Mansio

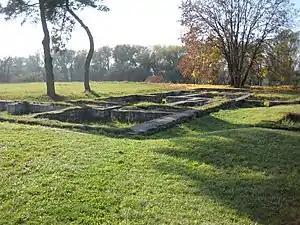
Foundation of Roman "mansio" at Eining, Germany

In the Roman Empire, a mansio (from the Latin word "mansus," the perfect passive participle of "manere" "to remain" or "to stay") was an official stopping place on a Roman road, or "via", maintained by the central government for the use of officials and those on official business whilst travelling.